Fyodor Dostoevsky

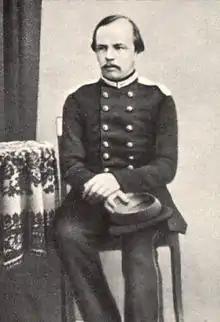
Dostoevsky as a military engineer in 1858 or -59, portrait by Solomon Leibin (Соломон Лейбин)

After his release on 14 February 1854, Dostoevsky asked Mikhail to help him financially and to send him books by Giambattista Vico, François Guizot, Leopold von Ranke, Georg Wilhelm Friedrich Hegel and Immanuel Kant. "The House of the Dead", based on his experience in prison, was published in 1861 in the journal "Vremya" ("Time") – it was the first published novel about Russian prisons. Before moving in mid-March to Semipalatinsk, where he was forced to serve in the Siberian Army Corps of the Seventh Line Battalion, Dostoevsky met the geographer Pyotr Semyonov and the ethnographer Shokan Walikhanuli. Around November 1854, he met Baron Alexander Egorovich Wrangel, an admirer of his books, who had attended the aborted execution. They both rented houses in the Cossack Garden outside Semipalatinsk. Wrangel remarked that Dostoevsky "looked morose. His sickly, pale face was covered with freckles, and his blond hair was cut short. He was a little over average height and looked at me intensely with his sharp, grey-blue eyes. It was as if he were trying to look into my soul and discover what kind of man I was."